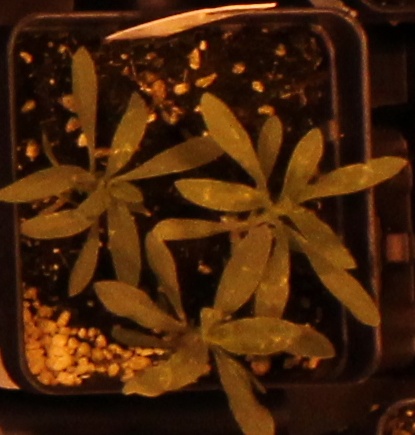
Label: Kochia